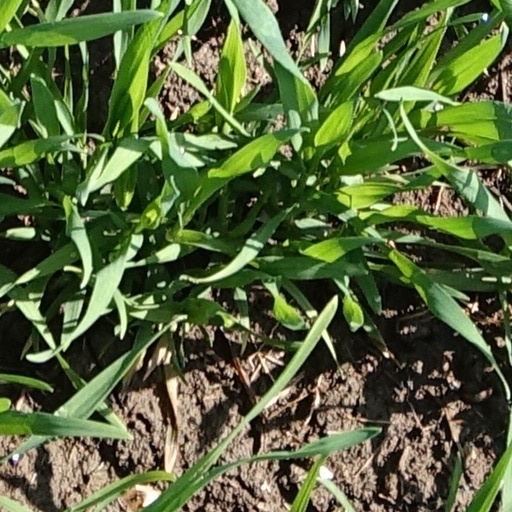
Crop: wheat